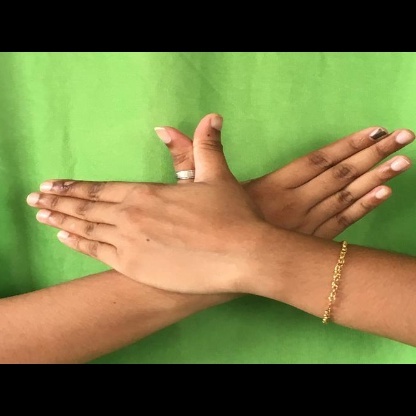
Mudra: Garuda